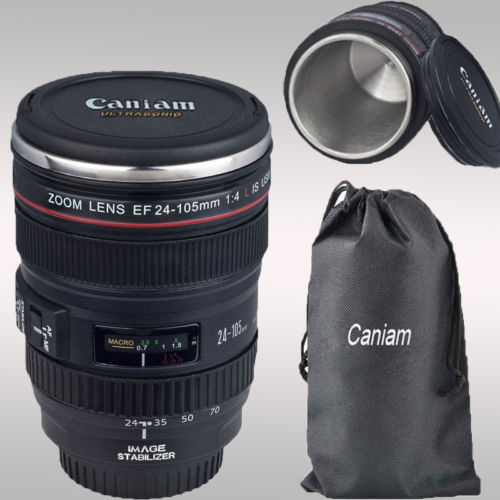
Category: mug